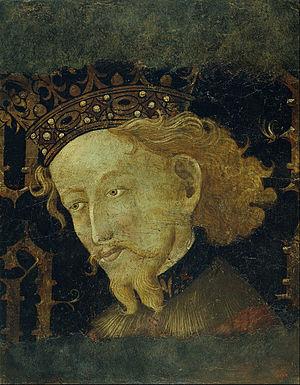
La Catalogne, nationalité et communauté autonome du nord-est de l’Espagne née en tant que réalité nationale par la réunion politique de plusieurs comtés de l'ancienne marche d'Espagne carolingienne entre le IXᵉ siècle et le XIIᵉ siècle sous l'autorité de la maison de Barcelone. La principauté de Catalogne ainsi constituée devient progressivement un État à la fin du Moyen Âge, avec ses institutions comme les Corts, son droit compilé dans les Usatges, constitutions et autres droits, ou encore sa langue, le catalan, qui se constitue en langue administrative, juridique et littéraire à partir du XIIᵉ siècle. Par le système politique de monarchie pactiste, la Catalogne conserve ses spécificités institutionnels, coutumiers et juridictionnels, au sein de la couronne d'Aragon puis de la monarchie d'Espagne, jusqu'aux décrets de Nueva Planta de 1715 et 1716 et l'imposition de l'absolutisme.